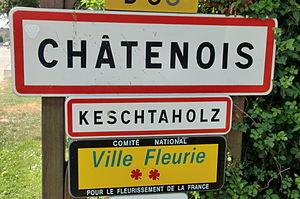
Châtenois est une commune française située dans le département du Bas-Rhin, en région Grand Est.